Ben Kennedy (NASCAR)

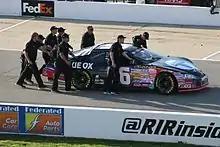
Kennedy's 2013 K&N East car

Kennedy launched his racing career on the short tracks of central Florida, earning championships in Super Late Models at Orlando Speedworld and in Pro Truck racing at both Orlando Speedworld and New Smyrna Speedway. He made his touring series debut in the K&N Pro Series East in 2010 and competed full-time in the series starting in 2011.